Paul McGrath (footballer)

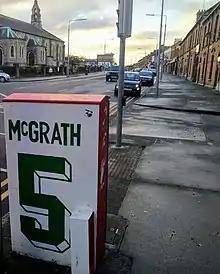
Street art dedicated to McGrath outside Richmond Park, home ground of his first club St Patrick's Athletic.

McGrath made his debut for St Patrick's Athletic in a League of Ireland Cup clash with Shamrock Rovers on 30 August 1981 at Richmond Park. He scored the winner in his next game in a Leinster Senior Cup clash. Manager Charlie Walker stated in his notes in the match programme that ""Since the end of last season I have been acquiring new players: three are local lads from junior clubs- Billy Reid (Fatima Rangers), Paul McGrath (Dalkey United) and John Cleary (Ballyfermot United). Given a time and a little encouragement I feel that by the end of the season they will have done the club proud."" He ultimately excelled at The Saints, earning the nickname "The Black Pearl of Inchicore" and winning the PFAI Players' Player of the Year award for 1982.